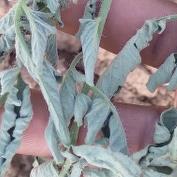
Crop: Tomato
Condition: bacterial-floundering-d